BIBSYS

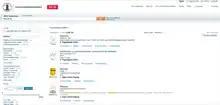
Screenshot of the Oria search page, showing a search for "Wikipedia" at the University of Bergen Library

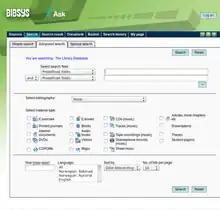
Screenshot of the older Ask version of Bibsys, showing the advanced search field

BIBSYS is an administrative agency set up and organized by the Ministry of Education and Research in Norway. They provide the exchange, storage and retrieval of data pertaining to research, teaching and learning – historically metadata related to library resources.